Golden Axe: Beast Rider

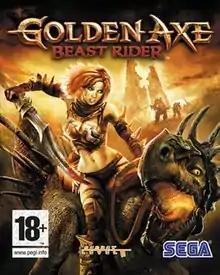
Cover art

Golden Axe: Beast Rider is a 2008 action-adventure video game developed by Secret Level and published by Sega for the PlayStation 3 and Xbox 360. It is the first 3D entry in the "Golden Axe" franchise. The game was released in North America on October 14, 2008, in Europe on October 17, and in Australia on October 23.